Statue of Our Lady of Miracles, Jaffna patao

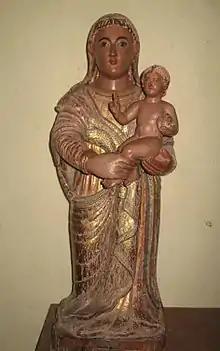
The statue of "Our Lady of Miracles", Jaffna patao

The statue of "Our Lady of Miracles", Jaffna Patão, is a wooden sculpture now preserved in the Church of São Pedro in Bainguinim, Goa, India.